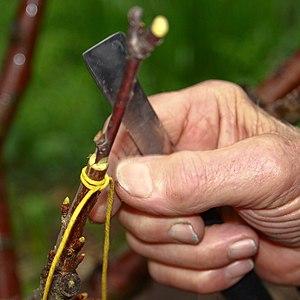
En agriculture, le greffage est un mode de reproduction végétative qui consiste à implanter dans les tissus d'une plante un bourgeon ou un fragment quelconque, prélevé sur une autre plante ou de la même plante, pour que celui-ci continue à croître en faisant corps avec la première. La greffe est le résultat de cette opération.